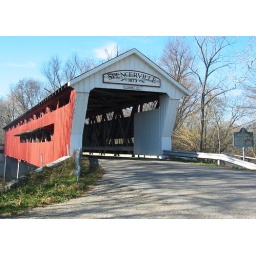
bridge over troubled water